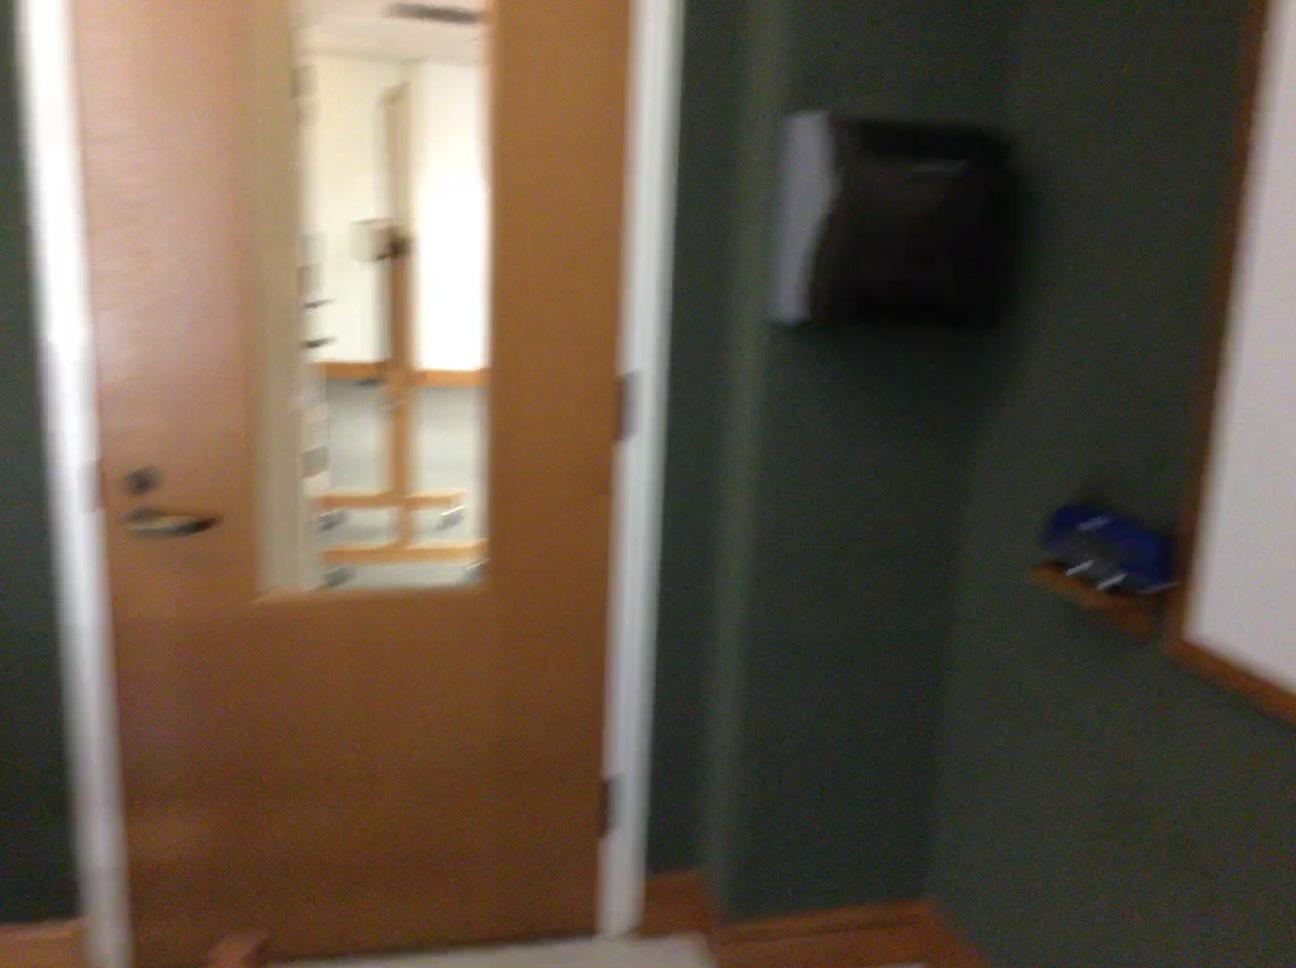
Question: Can the doorframe fit right of the chair from the camera's perspective? Final answer should be yes or no.
Answer: No